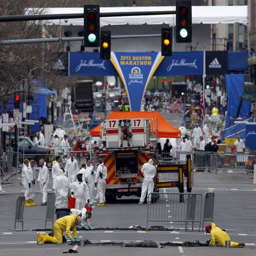
investigators look for evidence at the scene of the bombings .